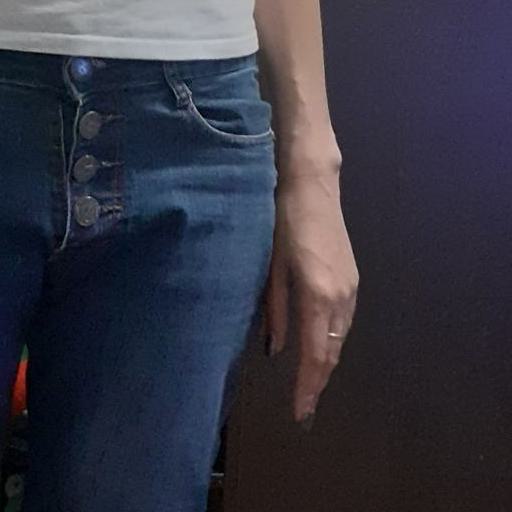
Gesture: no_gesture